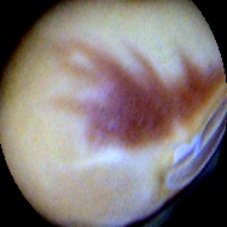
Label: Spotted